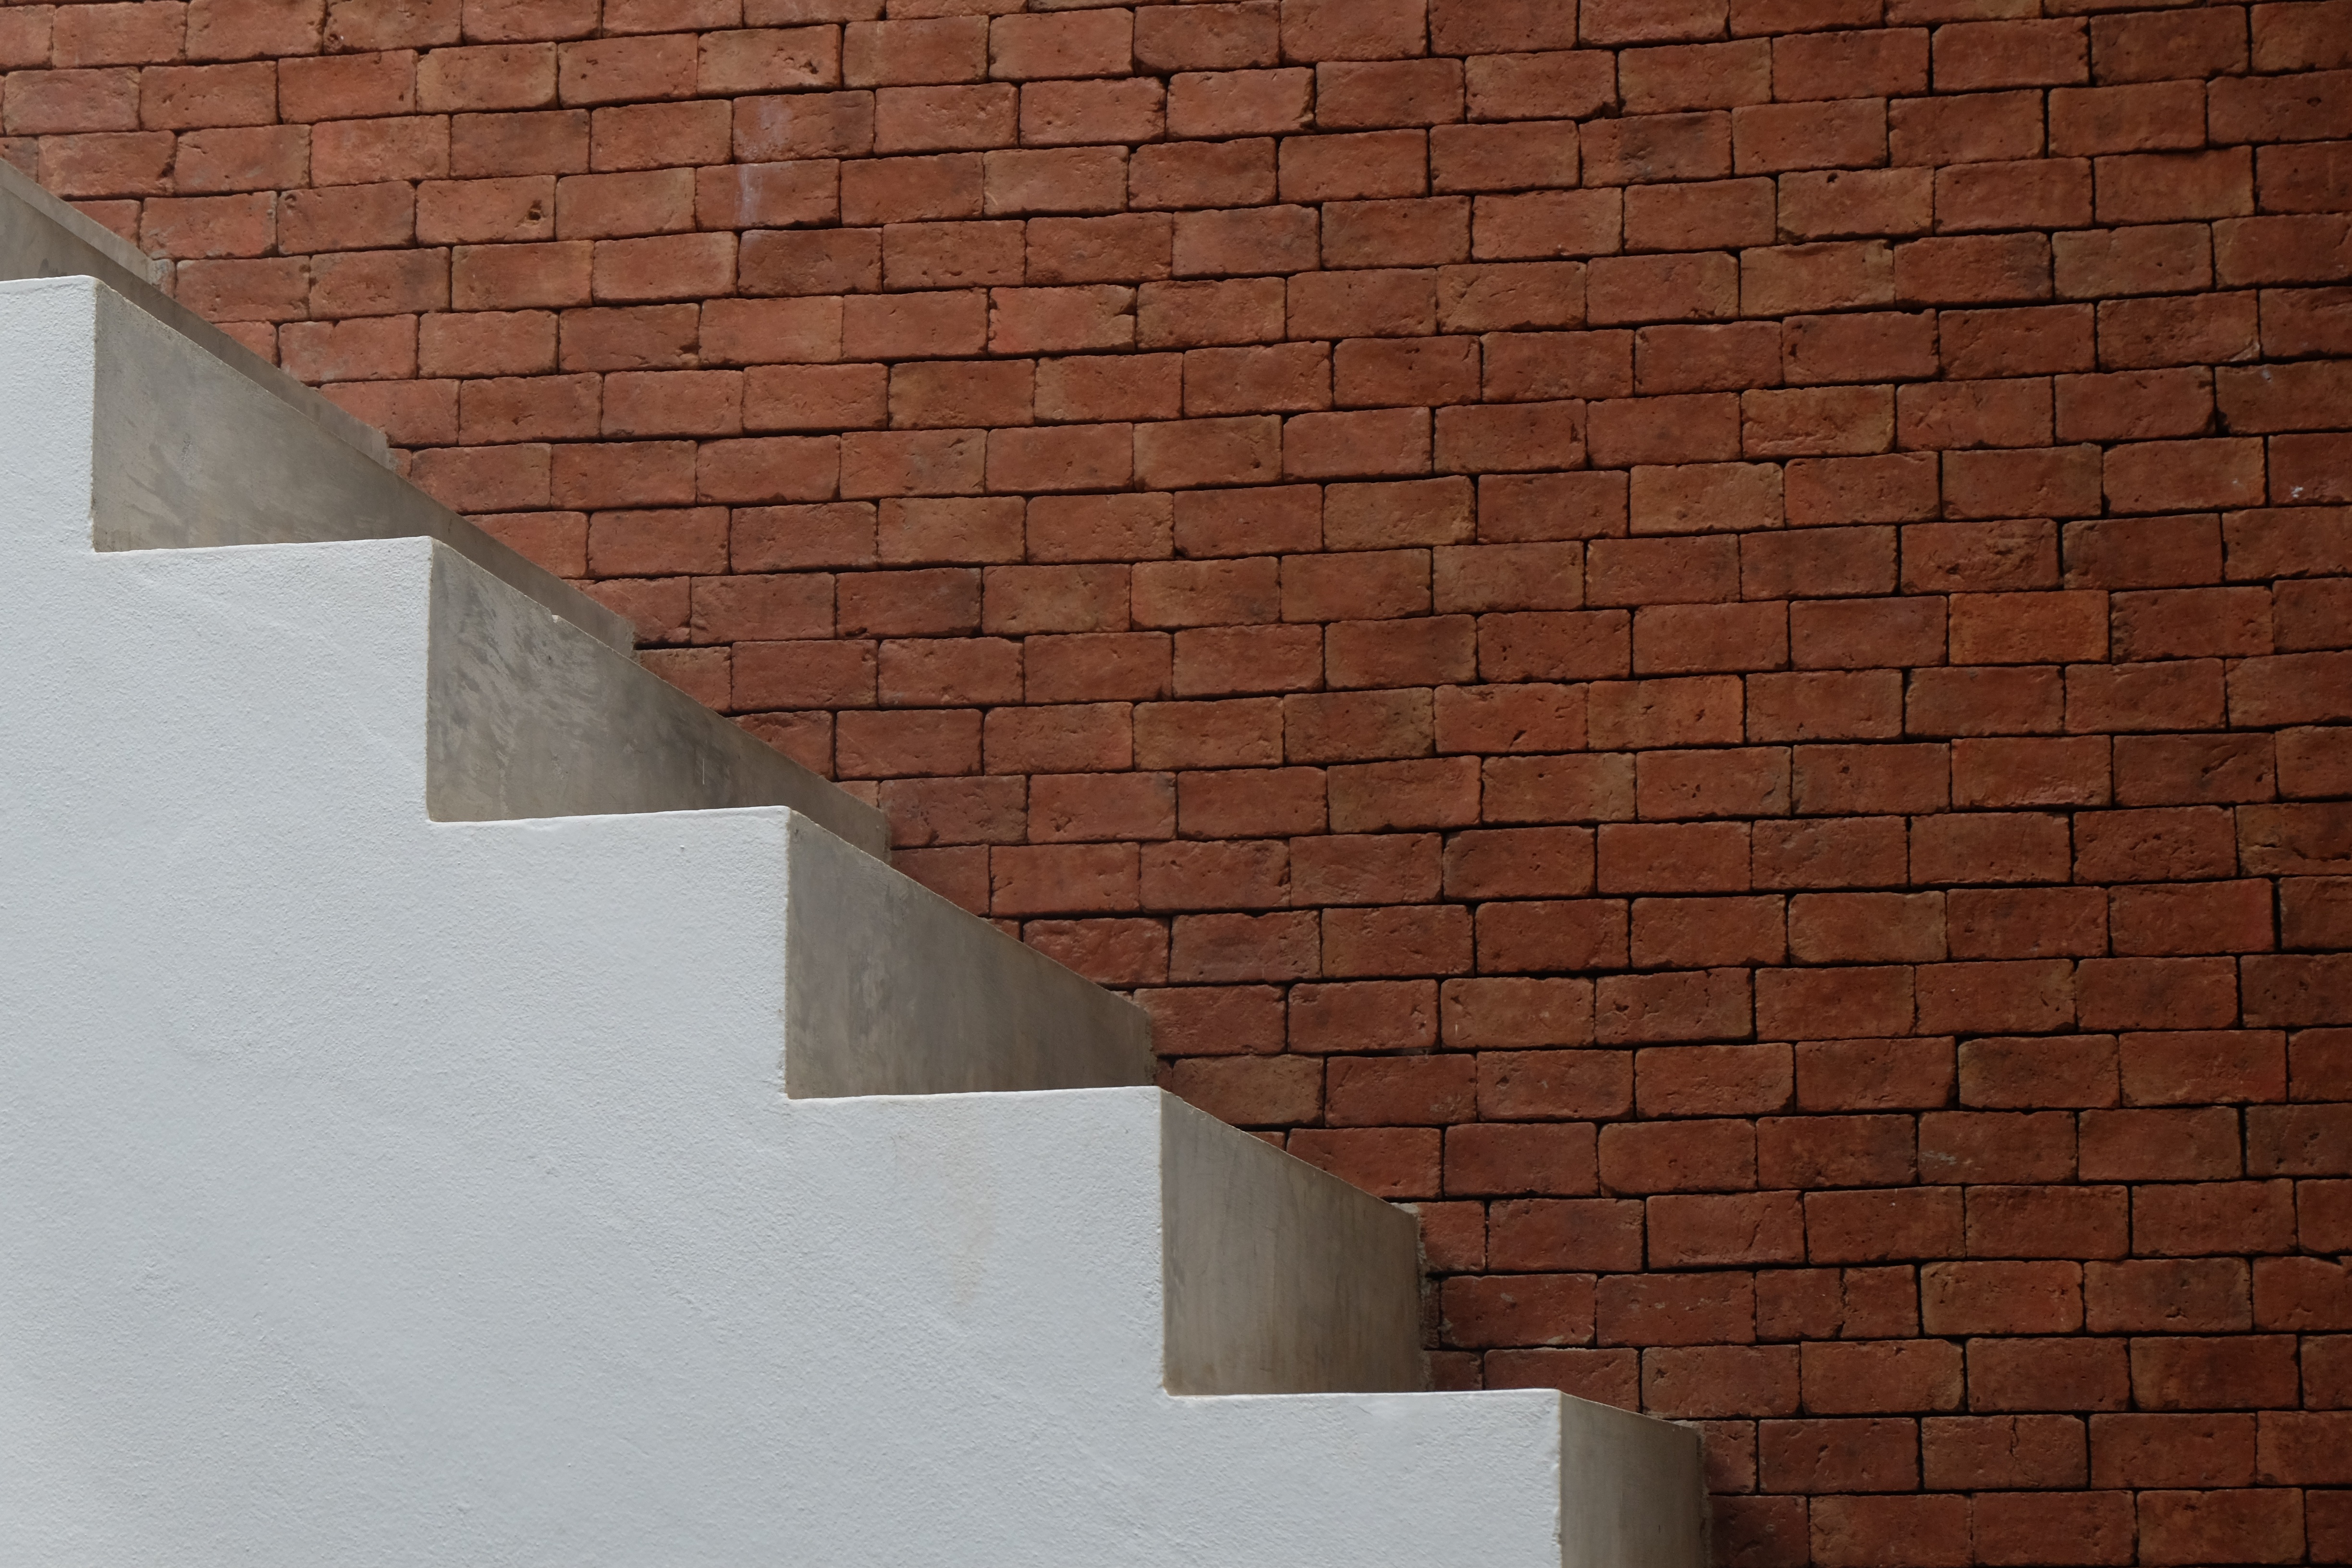
architecture, wood, white, stair, house, floor, interior, roof, building, home, wall, staircase, construction, natural, brown, furniture, room, brick, apartment, material, ladder, concrete, design, cement, wooden, new, contemporary, brickwork, nobody, flooring